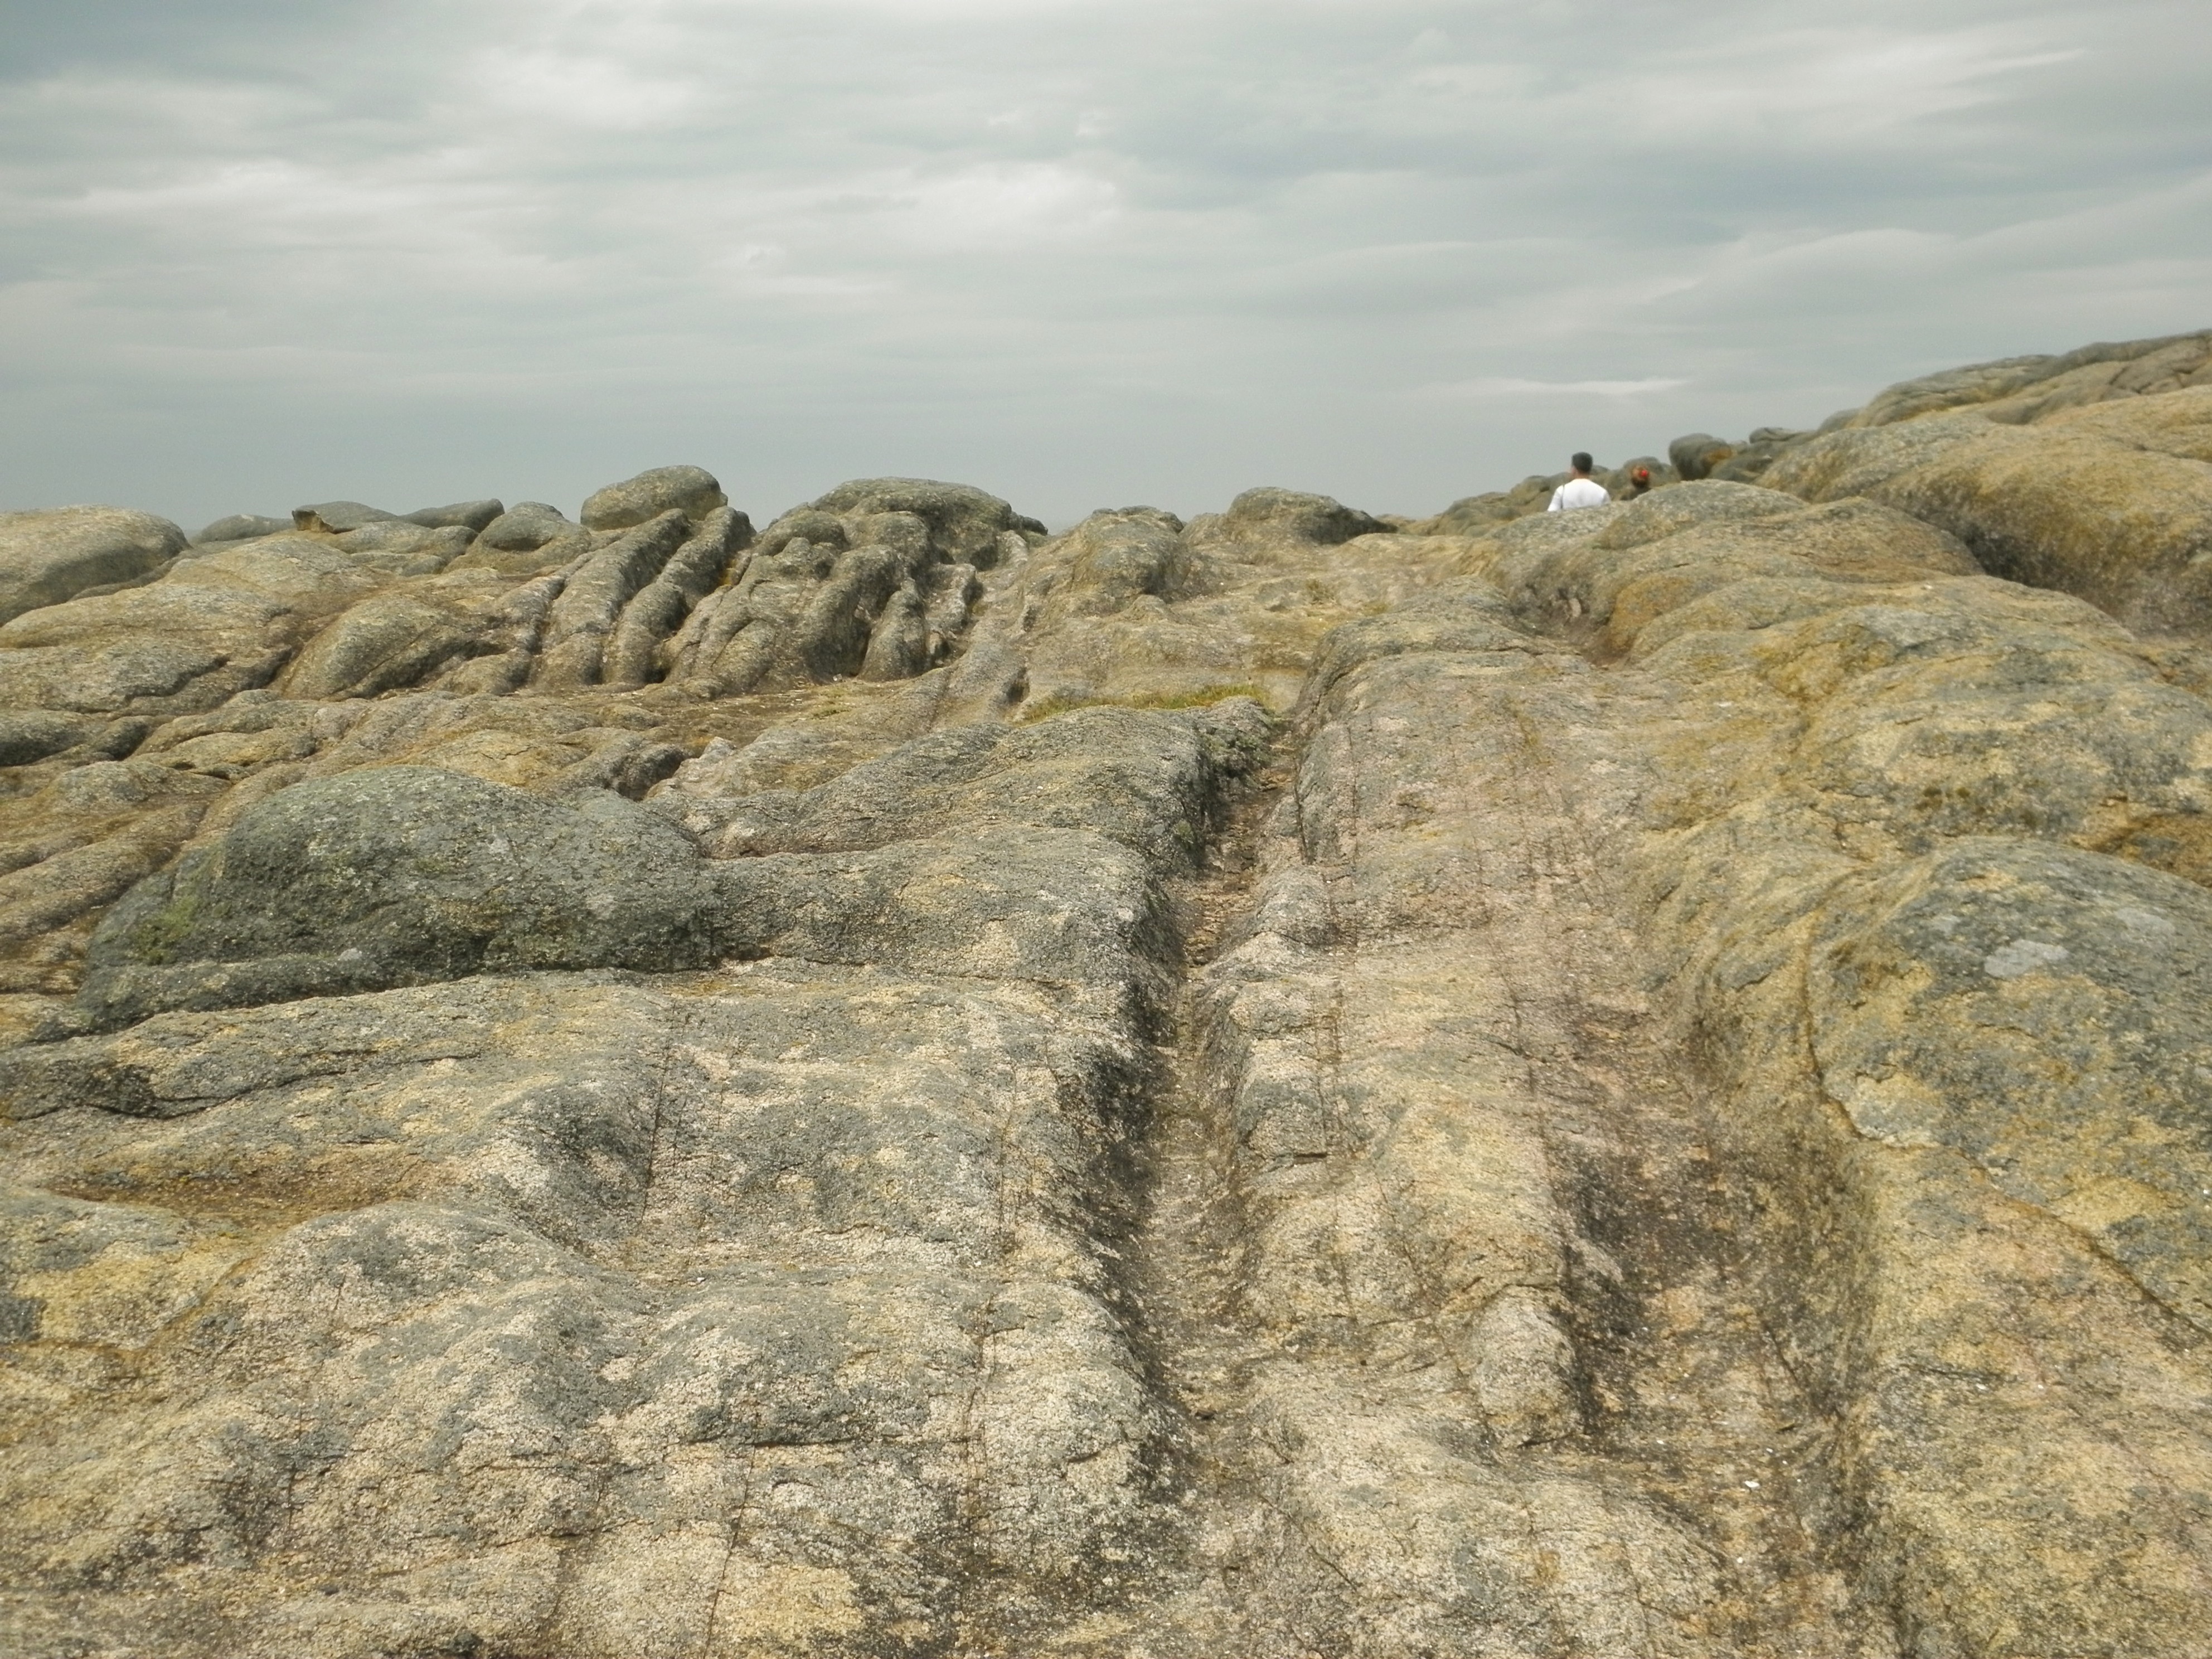
landscape, sea, coast, sand, rock, wilderness, mountain, hill, formation, cliff, soil, terrain, ridge, geology, outcrop, badlands, plateau, fell, wadi, bedrock, steppe, landform, geographical feature, mountainous landforms